Hasan & Ibrahim

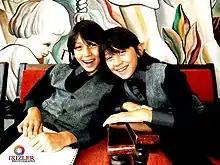

After their second-place finish in Junior Eurovision 2014, Krisia Todorova and Hassan and Ibrahim were invited by President of Bulgaria Rosen Plevneliev to participate in the Bulgarian Christmas concert, which is traditionally performed in the National Theatre at Christmas time. They visited the National Assembly, where deputies in the hall gave them a standing ovation, and Parliament Speaker Tsetska Tsacheva congratulated them for their "Eurovision" success. They were also welcomed as heroes in their hometown of Shumen by the mayor.